United States Court of Appeals for the Fourth Circuit

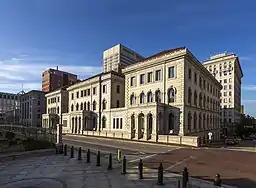
Lewis F. Powell, Jr. Courthouse

From 2000 to 2008, the Court had the highest rate of non-publication (92%) on the Federal Circuit.